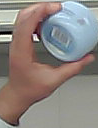
Product: nivea_baby